Gerolsheim

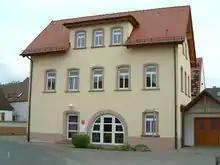
Gerolsheim town hall

The council is made up of 16 council members, who were elected at the municipal election held on 7 June 2009, and the honorary mayor as chairman.